National Palace (Haiti)

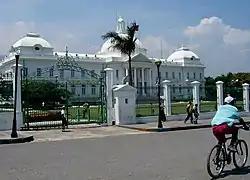
The National Palace of Haiti in 2006, four years prior to its collapse

The National Palace was the official residence of the president of Haiti, located in the capital Port-au-Prince, facing Place L'Ouverture near the Champs de Mars. It was severely damaged during the 2010 Haiti earthquake. The ruins of the building were demolished in 2012 under the Martelly administration, and plans to rebuild the palace were announced by then-president Jovenel Moïse in 2017, but it is unclear if or when reconstruction will begin.